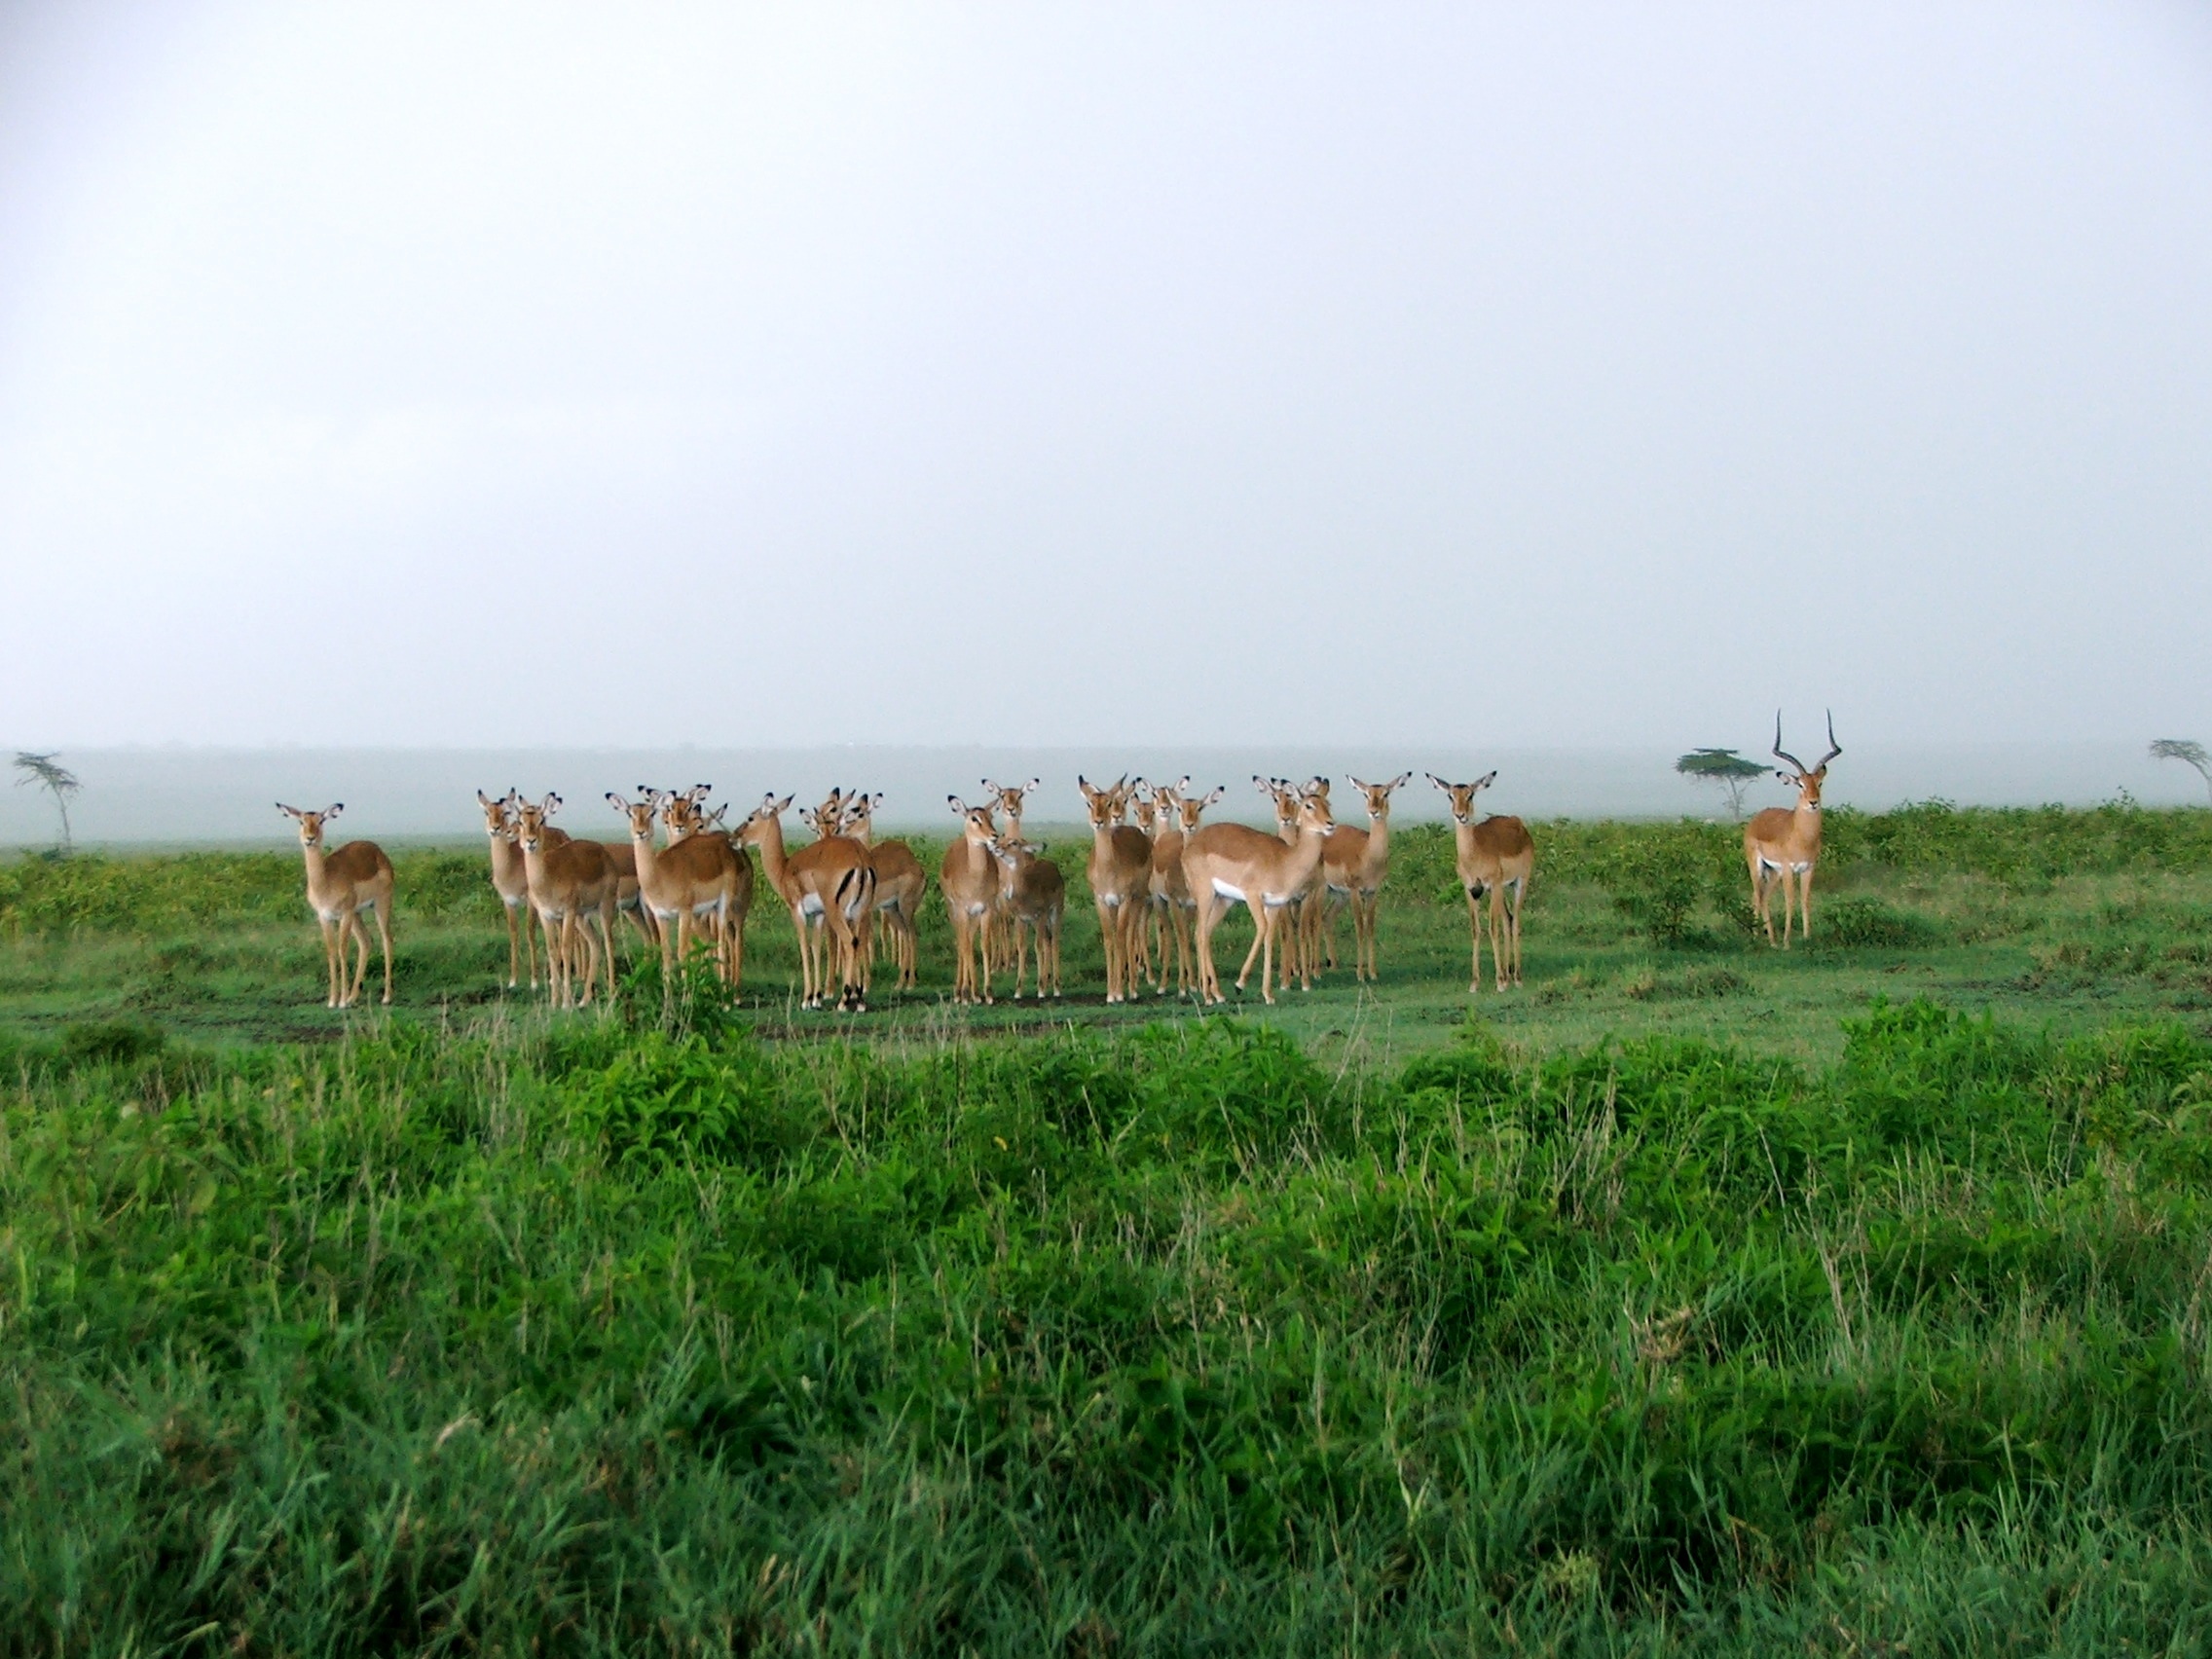
coast, nature, marsh, prairie, game, adventure, animal, wildlife, wild, herd, pasture, grazing, africa, park, savanna, plain, national, grassland, wetland, conservation, habitat, safari, masai, ecosystem, kenya, steppe, natural environment